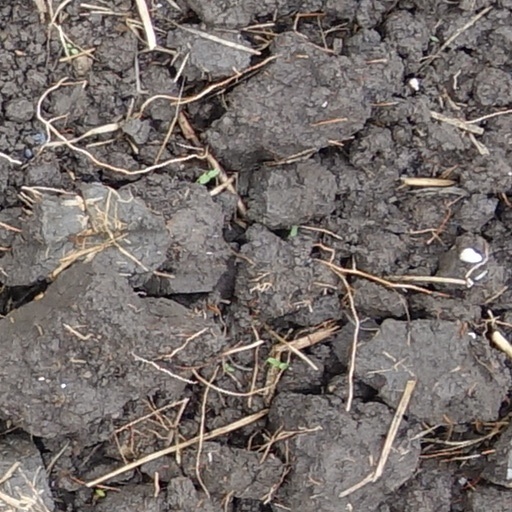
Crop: wheat